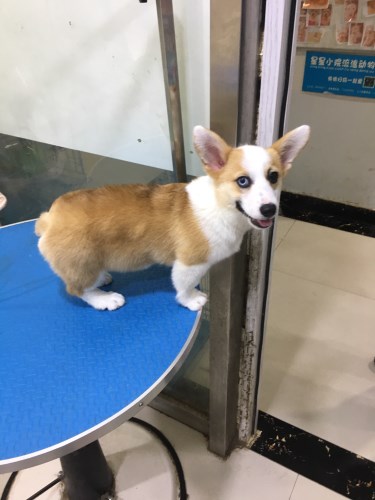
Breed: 2909-n000116-Cardigan